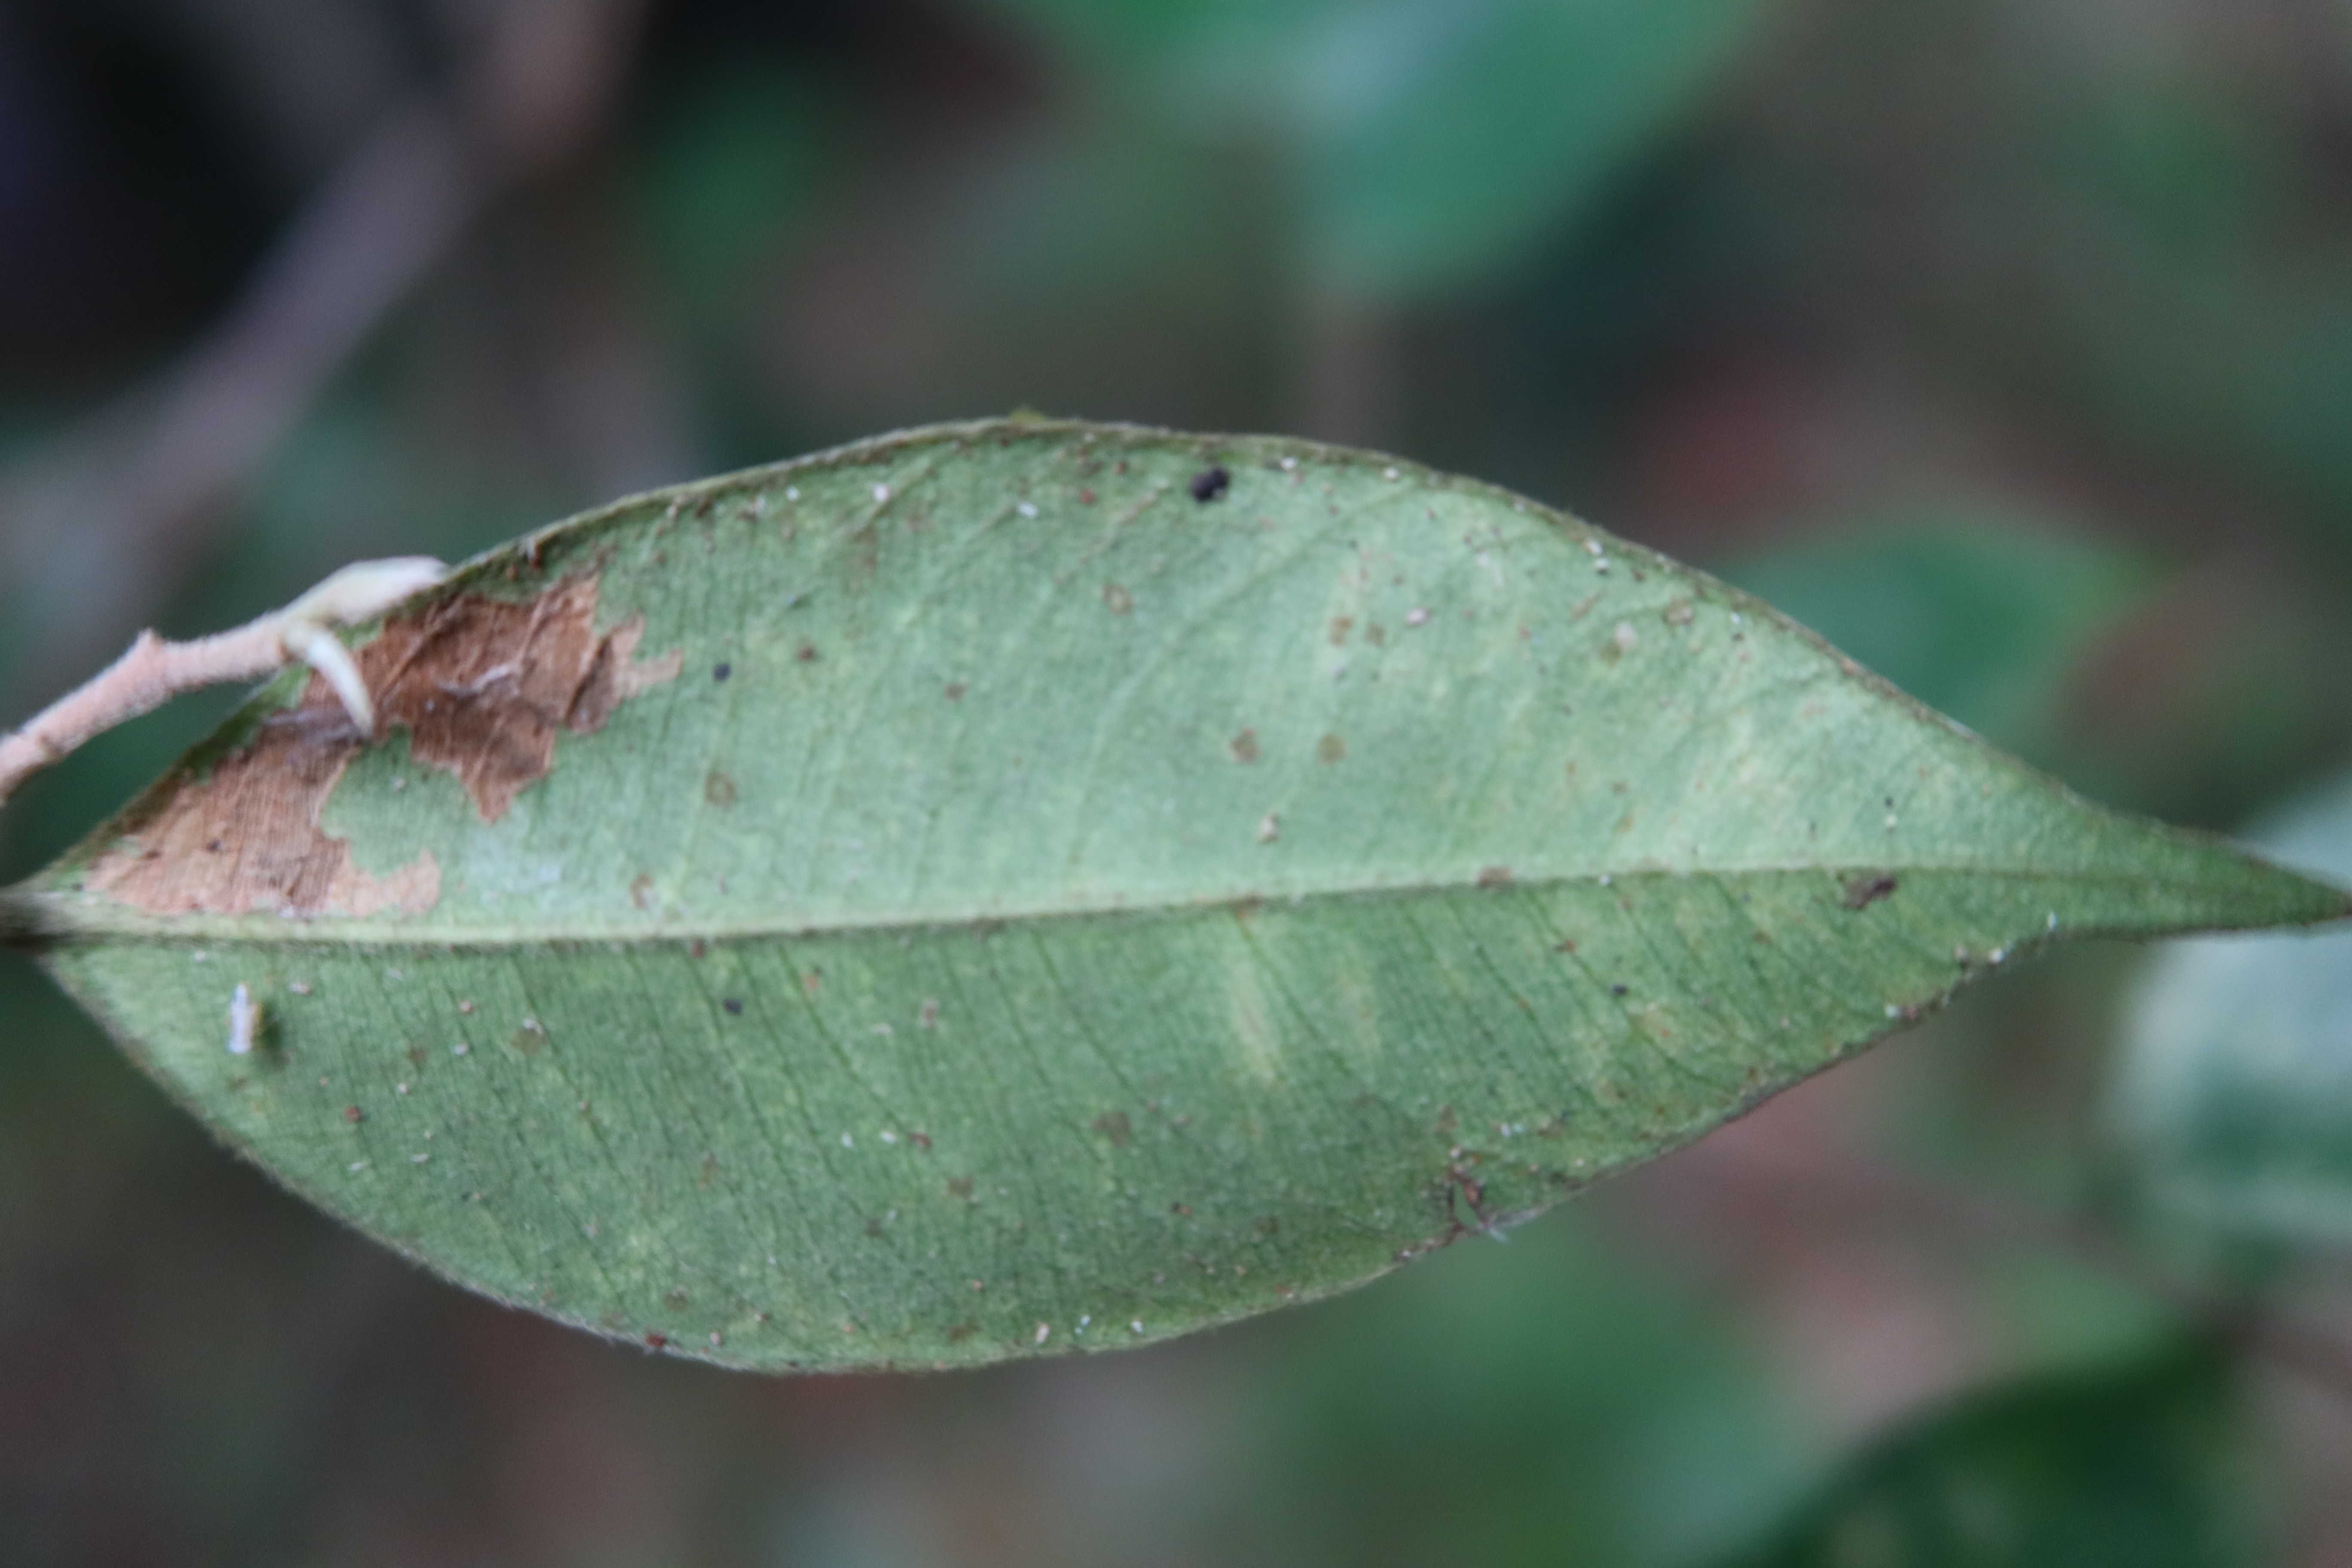
Label: Anthracnose